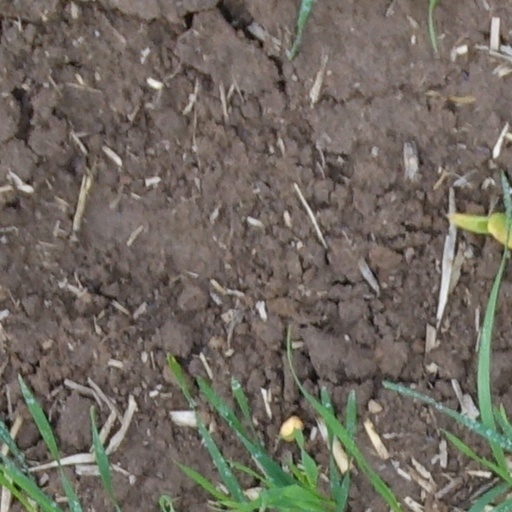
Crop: wheat